Moers Festival

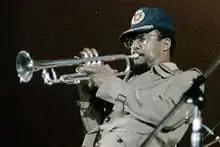
Lester Bowie, New Jazz Festival Moers (Moers Festival), 1978

The festival was founded in 1971 by Burkhard Hennen. Three years later, he formed Moers Music to sell performances recorded at the festival.